Grocery store

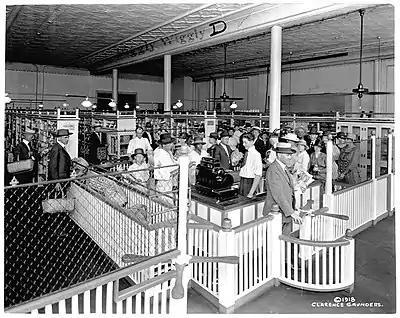
Piggly Wiggly was the first self-service grocery store, opening in 1916.

The first self-service grocery store, Piggly Wiggly, was opened in 1916 in Memphis, Tennessee, by Clarence Saunders, an inventor and entrepreneur. Prior to this innovation, grocery stores operated "over the counter," with customers asking a grocer to retrieve items from inventory. Saunders' invention allowed a much smaller number of clerks to service the customers, proving successful (according to a 1929 issue of "Time") "partly because of its novelty, partly because neat packages and large advertising appropriations have made retail grocery selling almost an automatic procedure."